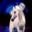
Label: horse